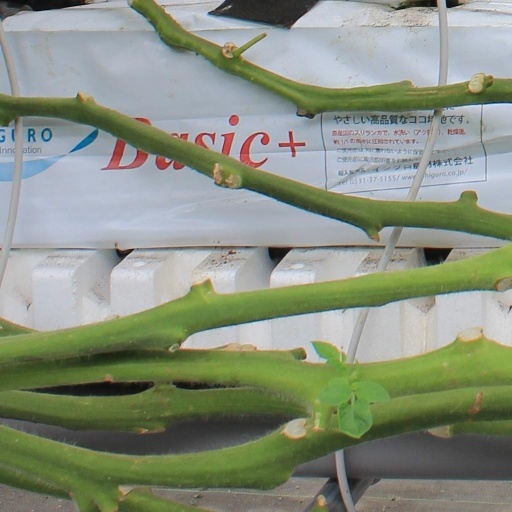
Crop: tomato